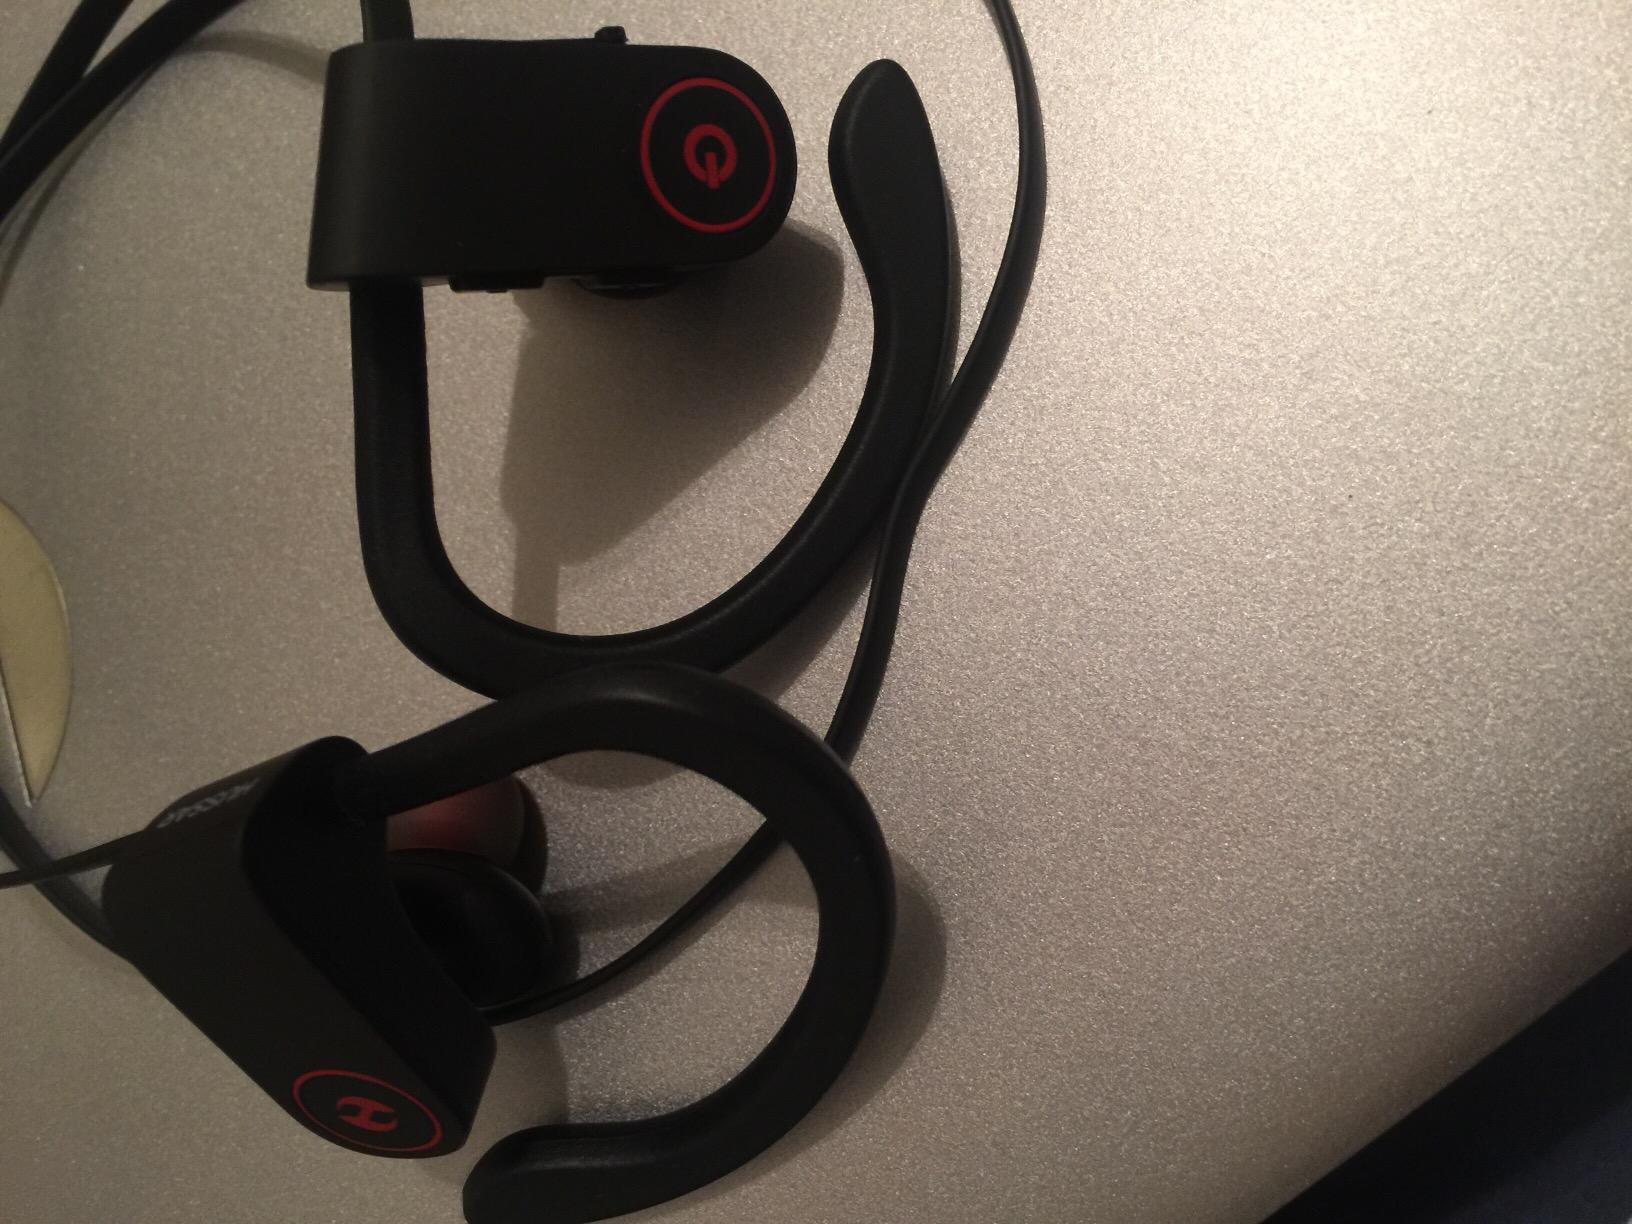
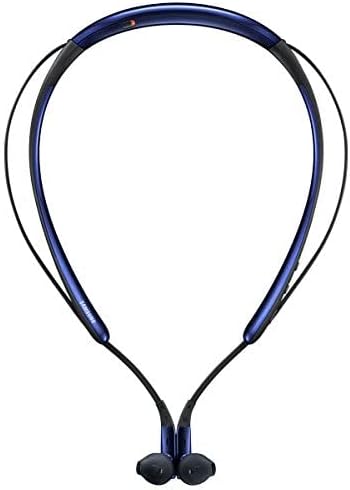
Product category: headphones
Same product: no